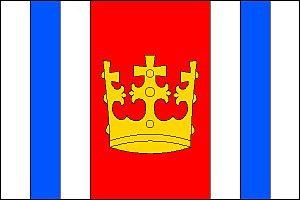
Žarošice est une commune du district de Hodonín, dans la région de Moravie-du-Sud, en République tchèque. Sa population s'élevait à 1 094 habitants en 2017.